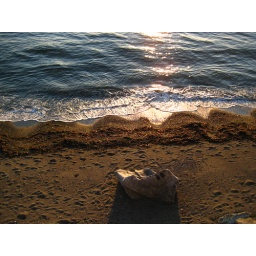
Throne like rock by the beach at Lummi Island, Washington.